Las Cruces, New Mexico

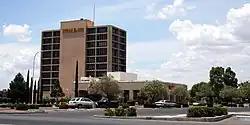
Wells Fargo Tower is the tallest building in downtown Las Cruces.

According to the United States Census Bureau, the city has a total area of , of which , or 0.18%, is covered by water.